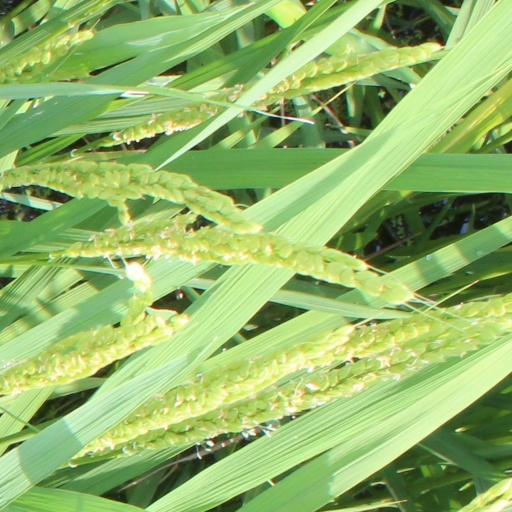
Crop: rice